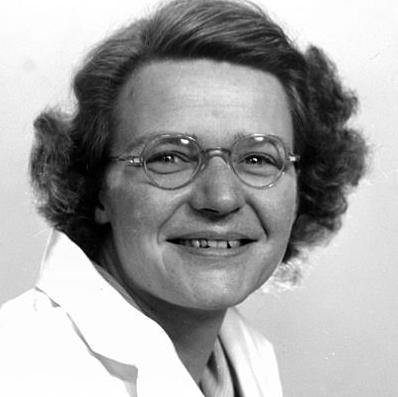
Age: 44